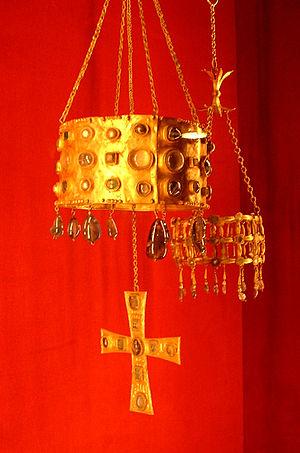
Couronnes votives. Or et verroteries, VIIe siècle. Provenance
L'art wisigoth ou art wisigothique renvoie à l’art développé du Vᵉ siècle au début du VIIIᵉ siècle durant l'existence du royaume wisigoth, principalement en Espagne et moins au Portugal. La période de fondation lorsque sa capitale était Tolosa fut trop brève pour laisser des traces significatives.